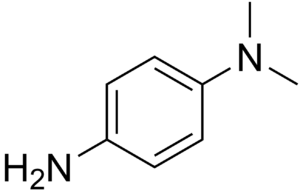
Une diamine est un type de polyamine contenant exactement deux groupes amine. Les diamines sont principalement utilisées comme monomères pour synthétiser des polyamides, des polyimides et des polyurées. La principale diamine produite est le 1,6-diaminohexane, précurseur du Nylon 6-6, suivie de l'éthylènediamine. L'hydrazine n'est en général pas considérée comme une diamine puisque ce n'est ni une amine, ni une dibase.